Question: Please indicate a possible affordance area of baseball bat that can be used for holding
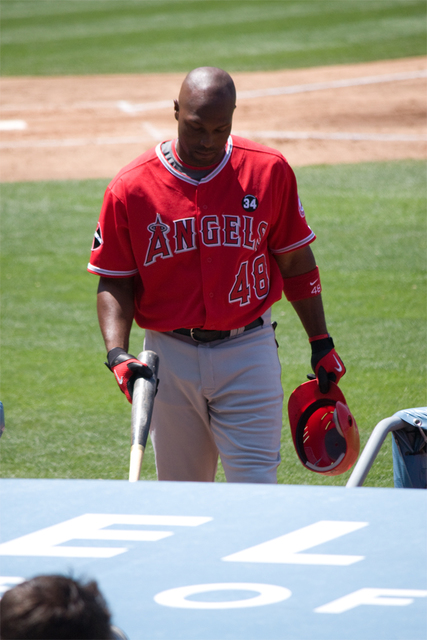
Answer: [104.728, 349.474, 172.096, 412.632]